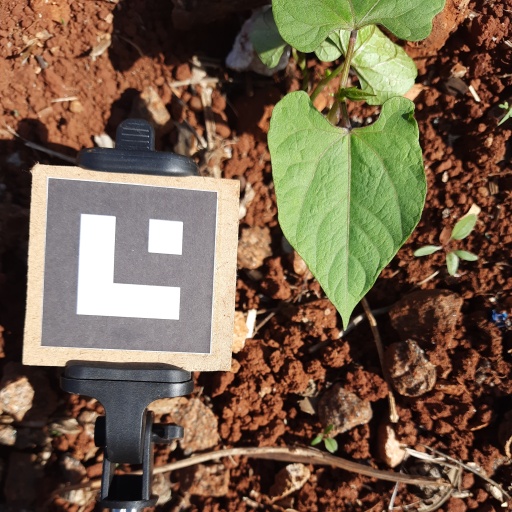
Observations: wavy surface, no eating holes, under sunlight